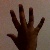
The image shows a hand gesture representing the number 5 in Indian Sign Language.